Foreign relations of Taiwan

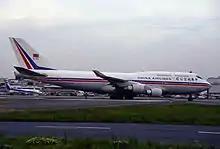
A China Airlines Boeing 747-400 in old livery, bearing the ROC flag

Paraguay recognizes Taiwan. Paraguayan leader General Alfredo Stroessner was a partner of Generalissimo Chiang. Many Paraguayan officers trained in Fu Hsing Kang College in the ROC.